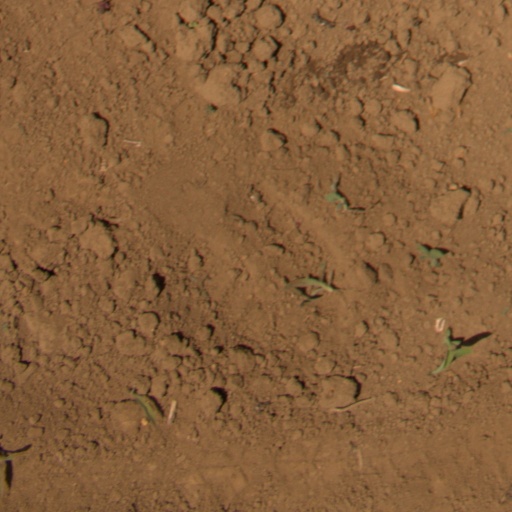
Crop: Jerusalem artichoke